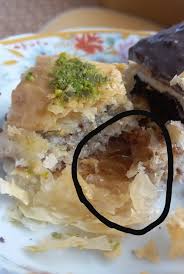
Yemek: baklava